Recreation Park (Detroit)

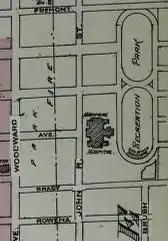
Locator for the ballpark, 1884

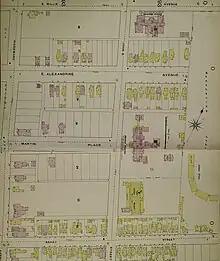
Partial detail of the ballpark, 1889

The Park was on a rectangular site north of the downtown area, less than a mile from the location of the future Comerica Park. The field was laid out so that the foul lines hit the fences at a 135° angle, similar to the Polo Grounds and various other parks of that era. It was bounded on the south by Brady Street, on the east by Beaubien Street, and on the west by Harper Hospital, beyond which lay John R Street. Brush Street made a T-intersection against Brady at the southwest corner of the lot where the main entrance gate was. For that reason, the location is often given as simply "Brady and Brush Streets."